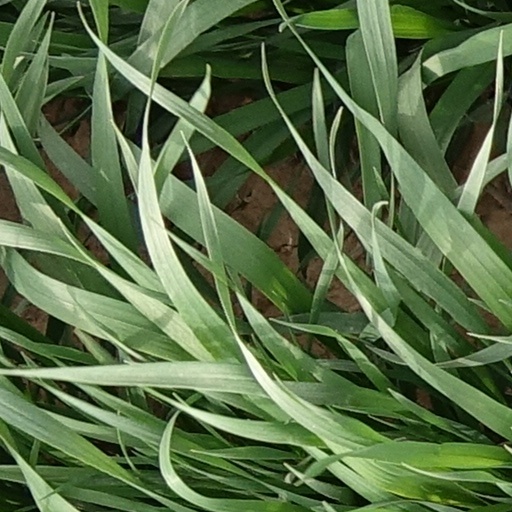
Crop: wheat